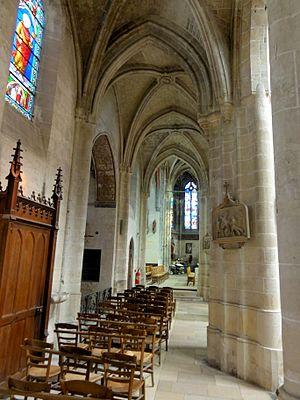
Bas-côté nord, vue vers l'est.
L'église Saint-Samson est une église catholique paroissiale des XVᵉ et XVIᵉ siècles de style gothique et Renaissance située à Clermont chef-lieu d'arrondissement au centre du département de l'Oise, en région Hauts-de-France en France. L'édifice est plus précisément situé à l'angle des rues de l'église et de la Porte Nointel. Édifiée à la fin du XIIᵉ siècle ou XIIIᵉ siècle selon les historiens, elle remplace la collégiale du donjon de Clermont, qui servait d'église à la ville jusqu'à la décision de la construction du monument. Incendiée pendant la guerre de Cent Ans, il ne resta qu'une chapelle autour de la nef. Elle a été restaurée en 1495 puis en 1762, on retourna les pierres tombales pour en faire un nouveau dallage. En 1785, le clocher est détruit par un incendie dû à la foudre, il fut reconstruit en 1812. L'église fait l’objet d’un classement au titre des monuments historiques depuis le 4 janvier 1921. Située dans le diocèse de Beauvais, elle possède des proportions inégales et des parties qui n'ont pas été construites comme le transept nord à cause des fortifications de l'époque.